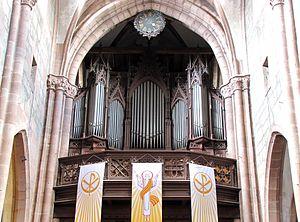
L'église Saint-Georges est une église gothique située dans la ville de Sélestat, dans le Bas-Rhin. Rivale de l'église conventuelle Sainte-Foy toute proche, elle marque l'essor de la bourgeoisie.